Bat boy

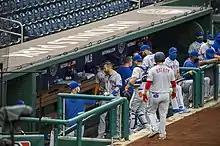
A bat boy for the visiting New York Mets wearing a uniform of the home Washington Nationals with "BAT BOY" lettering and no number

Mascots and bat boys had both been part of baseball since the 1880s. Perhaps the most famous mascot/batboy was Eddie Bennett, who was supposedly hired as a mascot by the Chicago White Sox at the urging of Happy Felsch in 1919, a tale Eddie told often but no White Sox player ever corroborated. After the 1919 World Series scandal, he was hired by the Brooklyn Dodgers in 1920. When the Dodgers lost the 1920 World Series to the Cleveland Indians, some suggested the four straight losses on the road were due to leaving Bennett behind. He then served for almost 12 years as mascot/batboy for the New York Yankees.